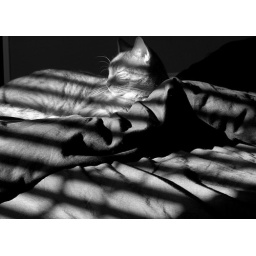
62.Something in black and white